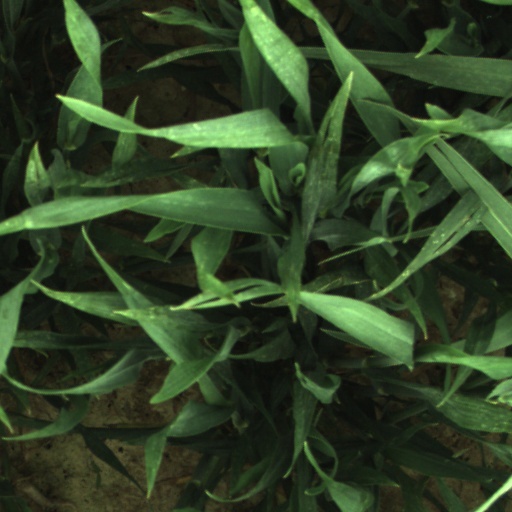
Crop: wheat